Yanis Guermouche

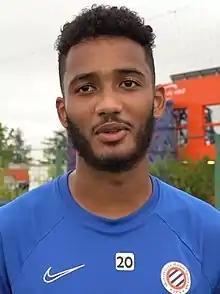
Guermouche with Montpellier in 2021

Yanis Guermouche (born 15 April 2001) is a professional footballer who plays as a forward. He is a youth international for Algeria.